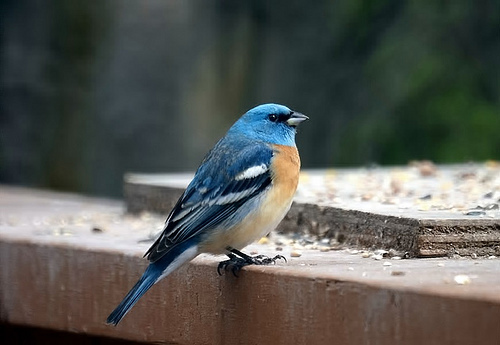
this small bird is blue on his wings and back with black and white streaks and his chest is whitish orange.
a small colorful bird with bright light blue on its crown, nape and throat, a gunmetal blue on its back, black and wings with two white wing bars, and blue rectricessmall blue head with tiny black bill, blue back feathers and orangey yellow breast feathers.
this little bird has a light yellow belly with hints of orange near its breast, its crown is a light blue and going down its back increases the intensity of blue tones which meet with black and white wing and tail feathers.
this bird is blue and white in color with a sharp black beak, and black eye rings.
this bird has feathers that are blue and black and has a white belly
this particular bird has a white belly and tan breasts and blue throat
this bird has wings that are blue and has a white belly
this tiny bird has a bright blue crown and throat, a brown breast and a white belly.
this is a blue bird with black and white wings, and a light brown breast and belly.
Species: Lazuli Bunting